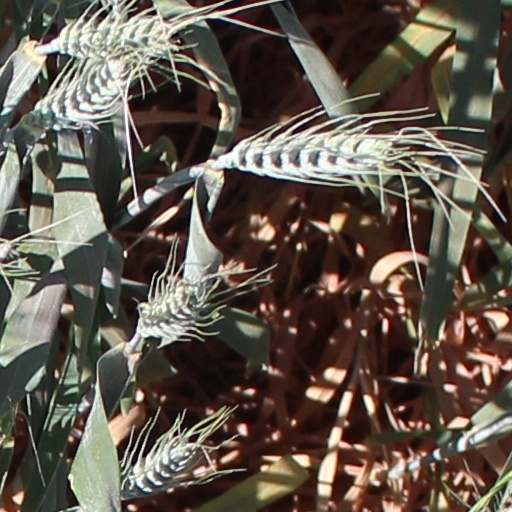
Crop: wheat